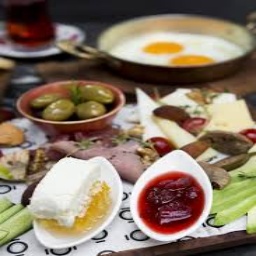
Label: Menemen